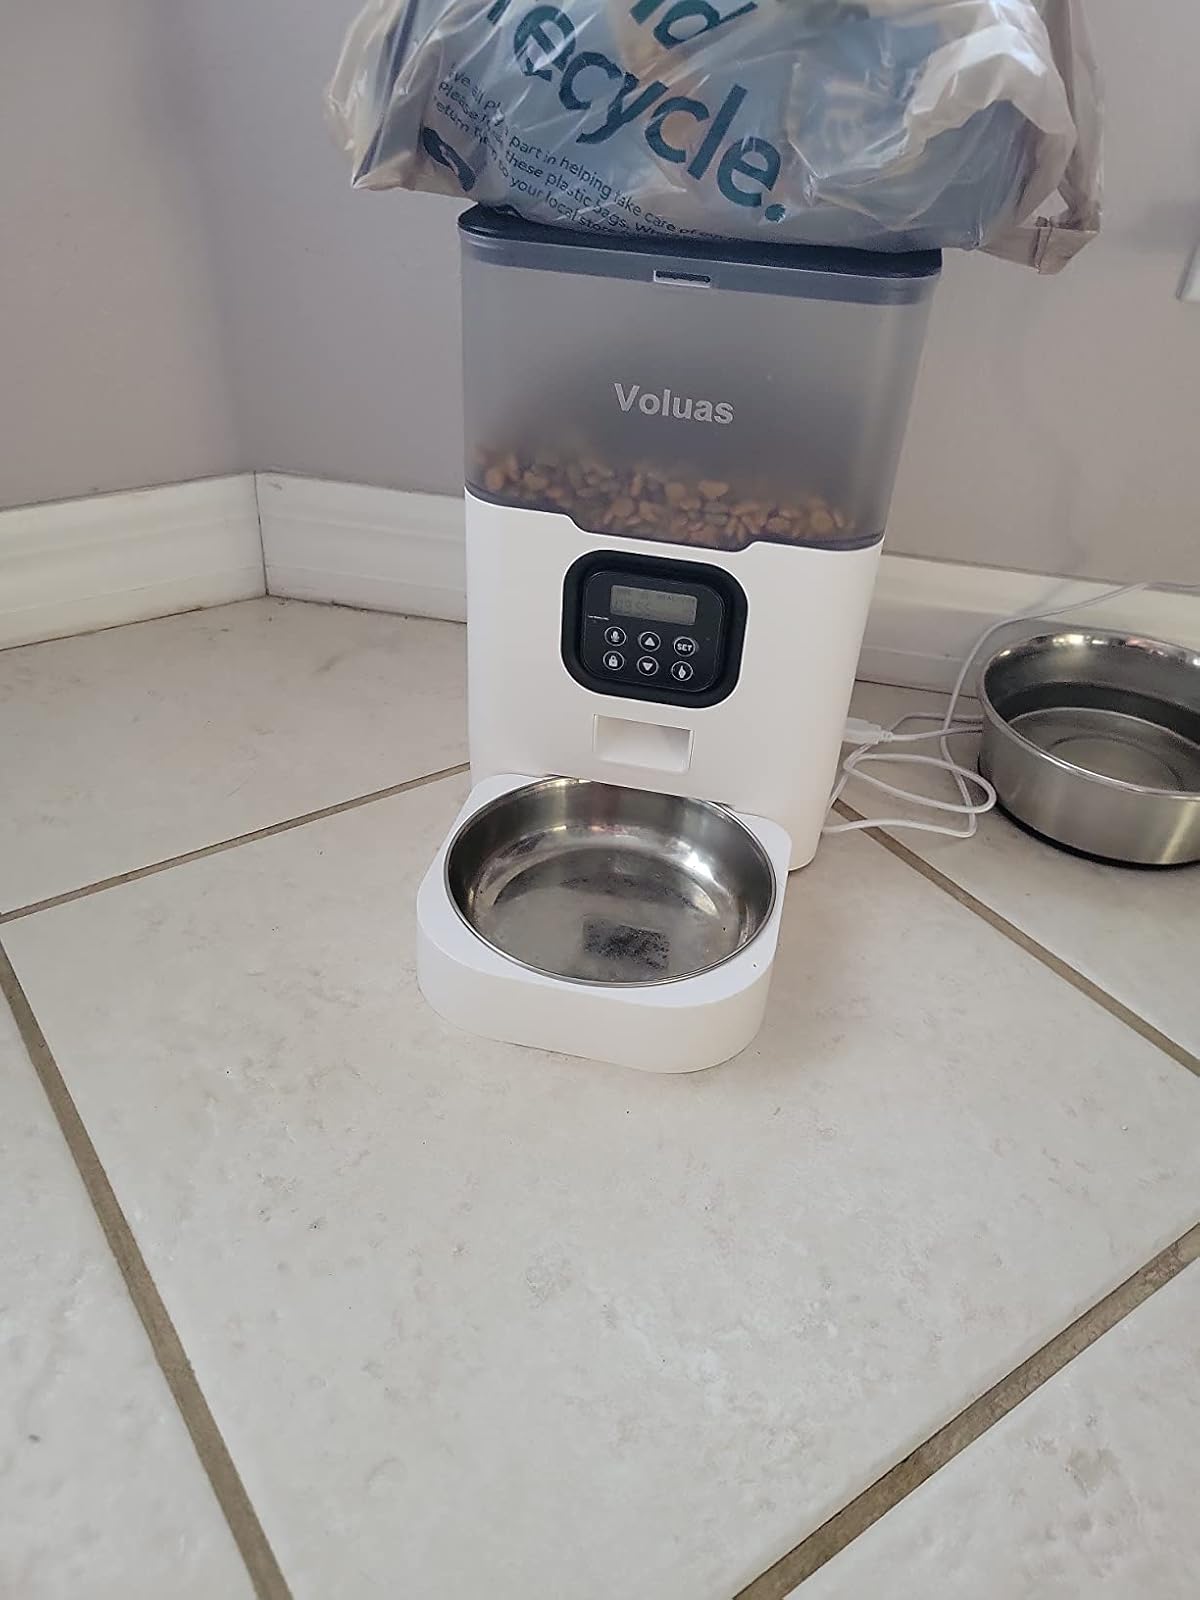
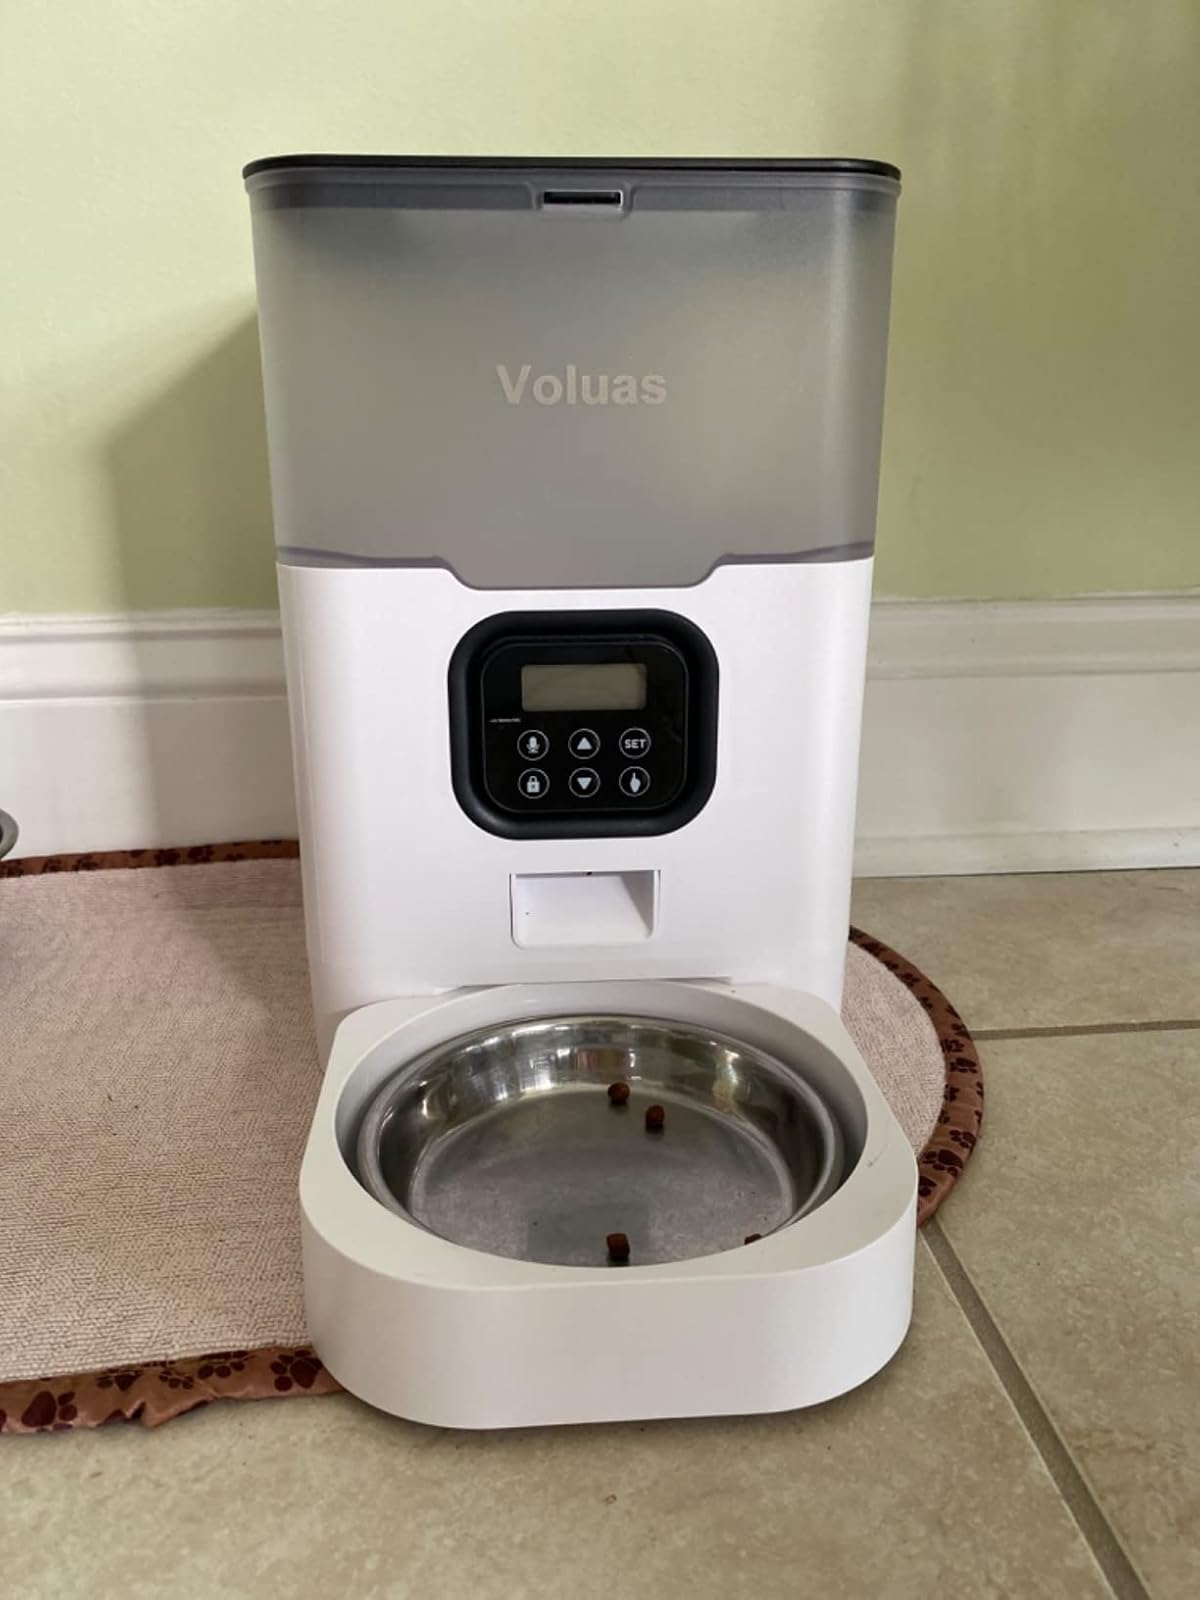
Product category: items_feeder
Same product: yes